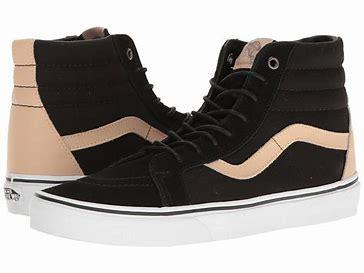
Brand: Vans
Model: SK8 Hi Reissue